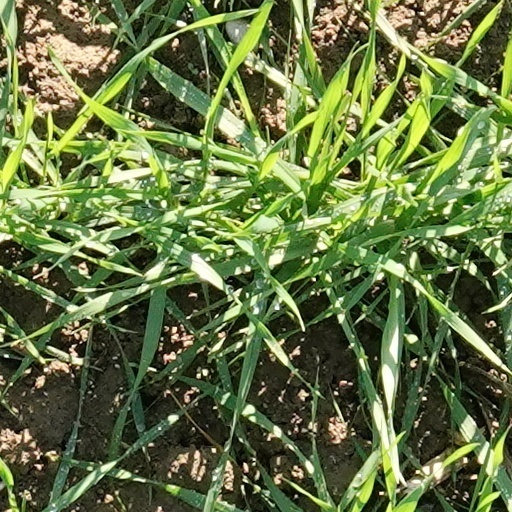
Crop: wheat